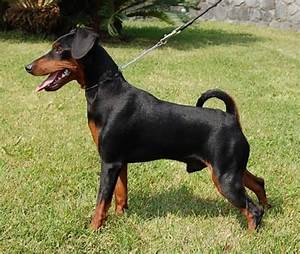
Label: dog